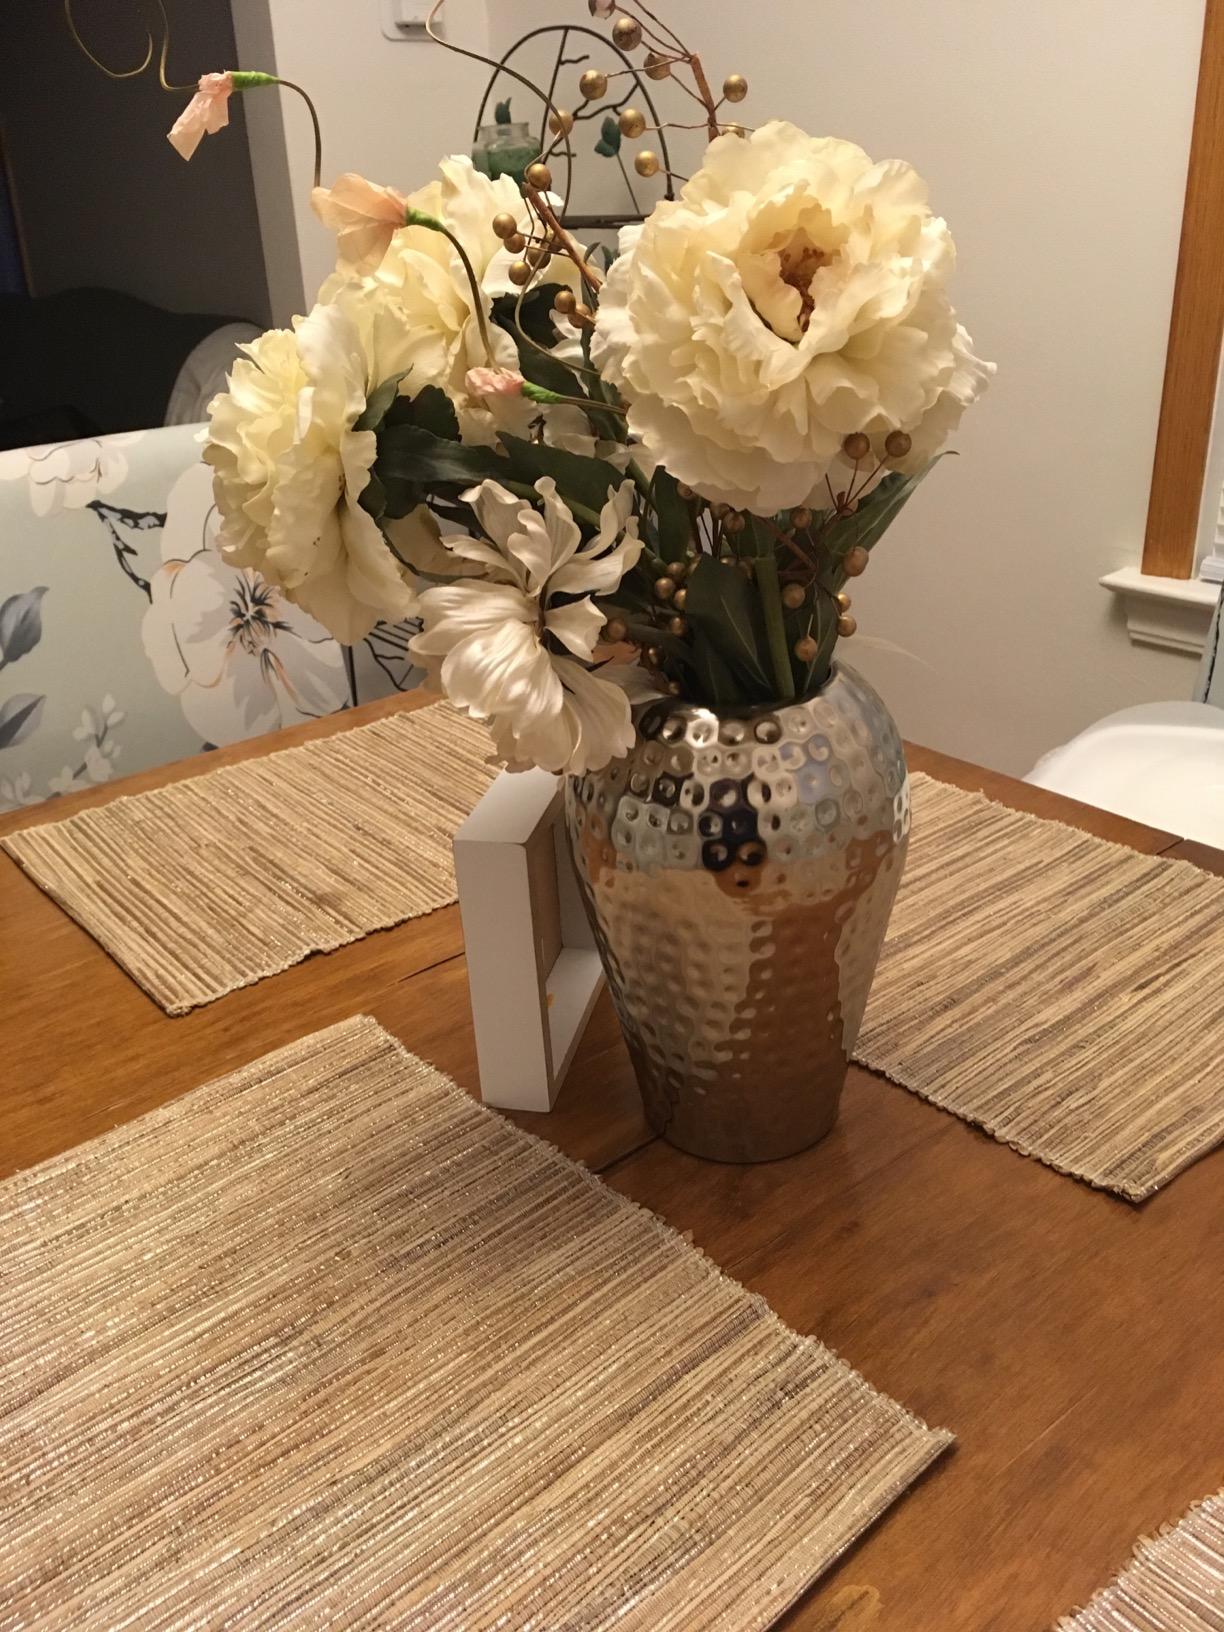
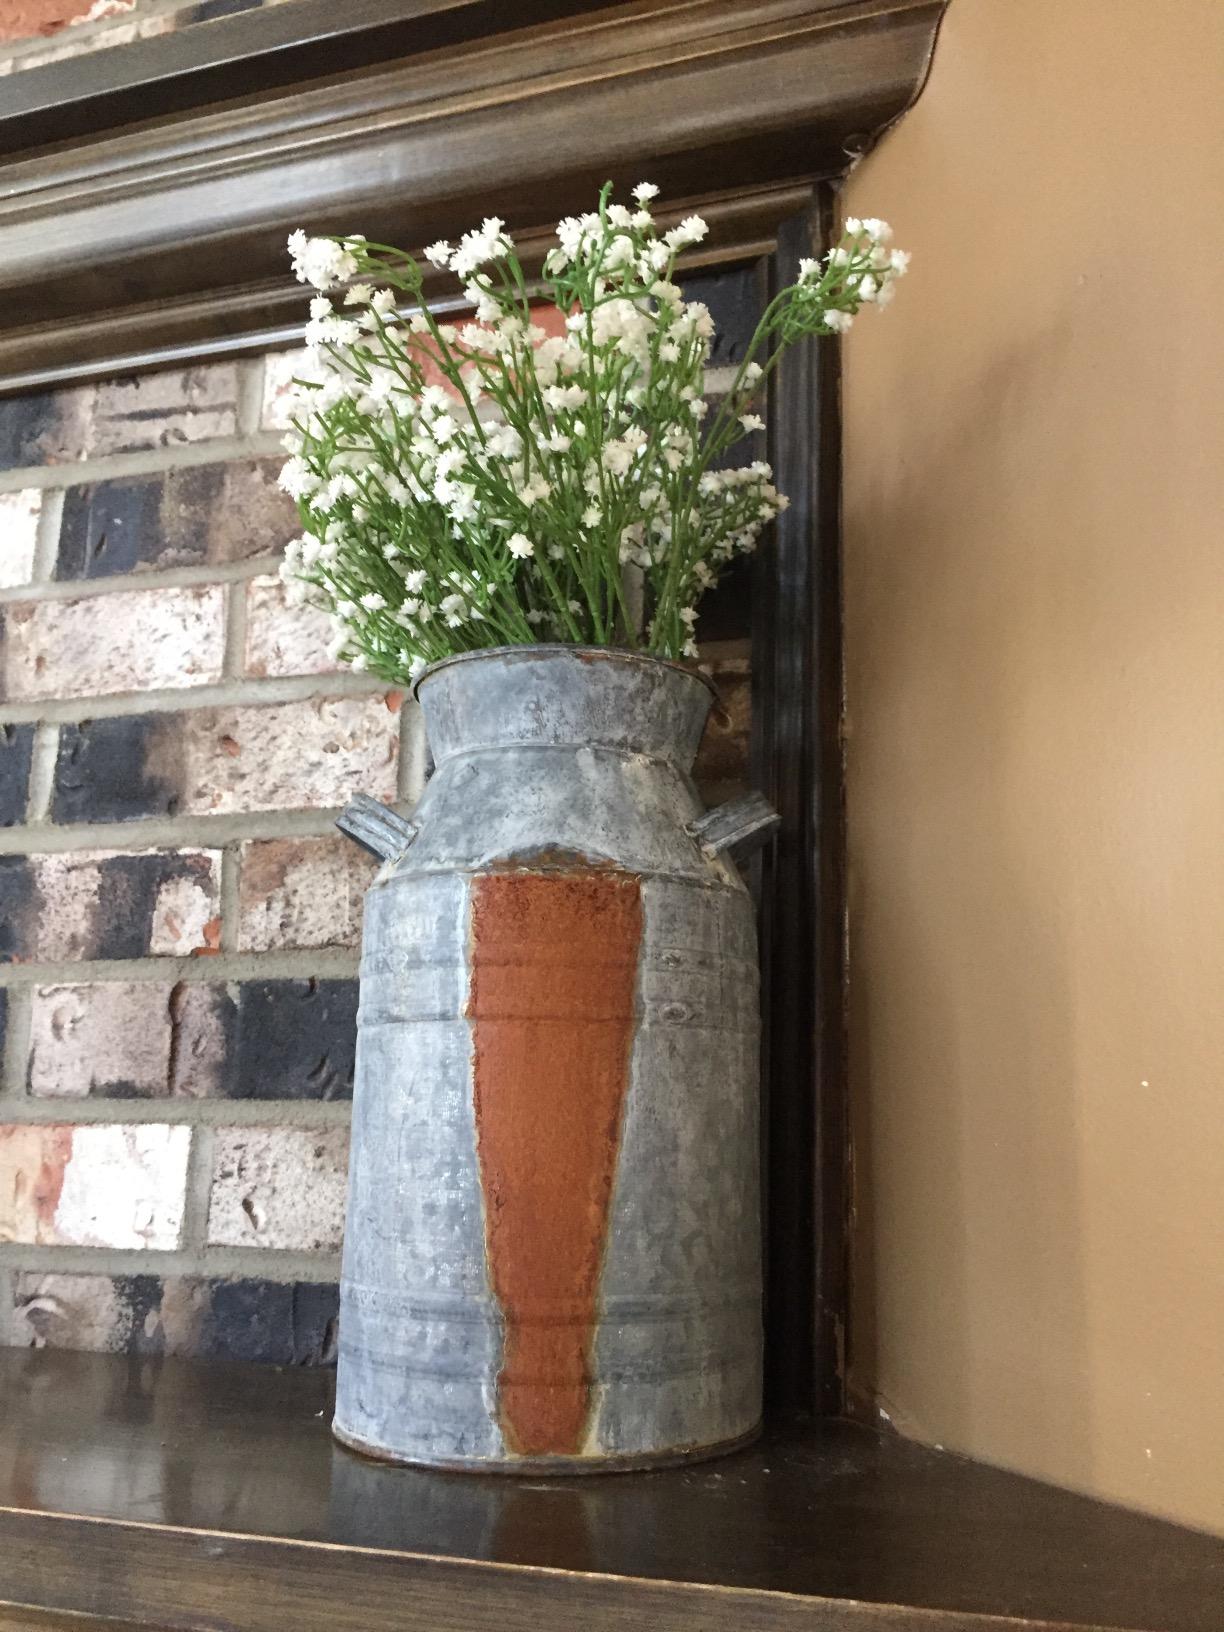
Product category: vase
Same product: no